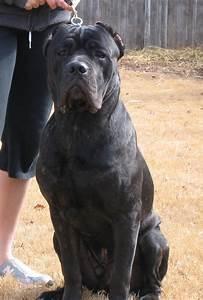
dog